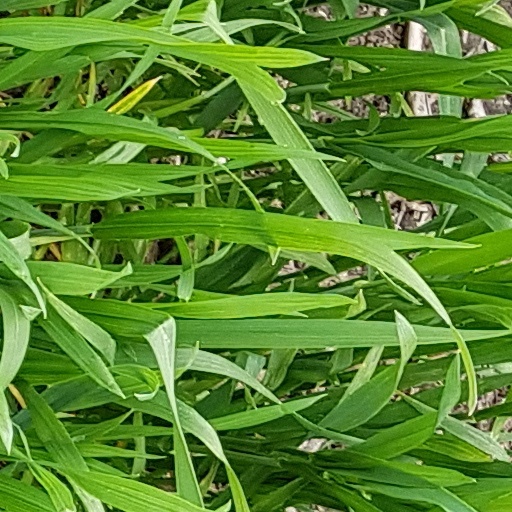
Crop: wheat